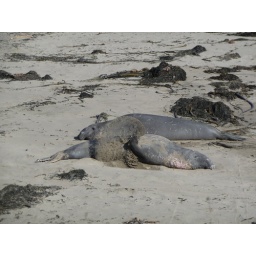
Another elephant seal picture. Young male elephant seals throwing sand on themselves near Cambria, CA.